Holdworth

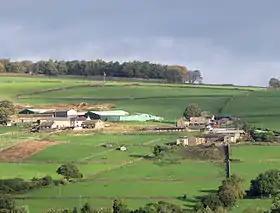
Holdworth seen across the Loxley valley. The farm buildings of White House, Far House, Trickett Edge and Green End can be seen.

Holdworth is a small rural hamlet situated within the boundary of the City of Sheffield, England. It is located northwest of the city centre at an altitude of 280 metres above sea level, giving it extensive views south over the upper Loxley valley. The hamlet falls within the Stannington ward of the City. It is an ancient farming settlement which was mentioned in the "Domesday Book" of 1086.